John Logan Campbell

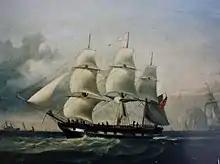
The "Signet purchased in May 1854 in Geelong, Australia"

John Logan Campbell was born in Edinburgh, Scotland, on 3 November 1817, a son of the Edinburgh surgeon John Campbell and his wife Catherine and grandson of the 3rd baronet of Aberuchill and Kilbryde and Kilbryde castle near Dunblane, Perthshire. He had four sisters but his two elder brothers had died by the time he reached the age of two, and he became the only surviving son. Campbell graduated in medicine from the University of Edinburgh in 1839 and later that year sailed for Australia, New South Wales, as a surgeon on the emigrant ship "Palmyra".